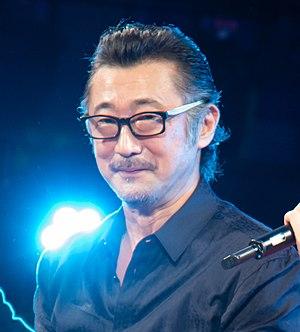
Akio Ōtsuka né le 24 novembre 1959 est un seiyū japonais. Il est le fils de Chikao Ōtsuka lui-même seiyuu. Depuis novembre 2005, il travaille pour la société Mausu Promotion. On lui confie généralement des rôles d'hommes virils et matures.